Betty Pariso

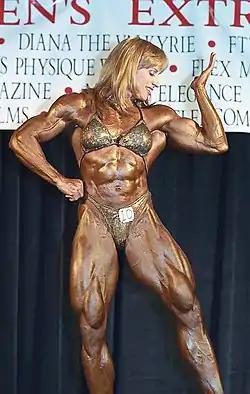
Betty Pariso posing at the 2001 Extravaganza Strength Contest

Betty Carmichael Pariso (née Slade; born January 29, 1956) is an American professional female bodybuilder. She is the oldest professional female bodybuilder to win the overall of an International Federation of Bodybuilding and Fitness Professional League (IFBB Pro League) contest at the age of 53 years old.